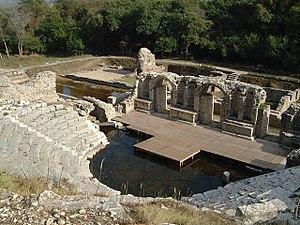
Cet article recense les sites concernés par l'observatoire mondial des monuments en 1998.
Cet article recense les sites concernés par l'observatoire mondial des monuments en 2000.
Cet article recense les sites concernés par l'observatoire mondial des monuments en 1996.